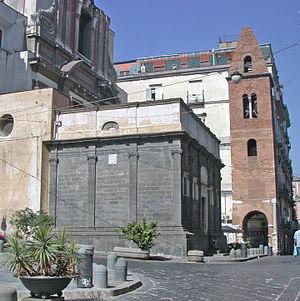
La chapelle Pontano est une petite chapelle d'époque Renaissance qui se trouve dans le centre historique de Naples protégé par l'Unesco, le long du decumanus maximus, entre la via del Sole et la via dei Tribunali. Elle est contiguë à l'église de l'Archiconfrérie du Cappuccio alla Pietrasanta et perpendiculaire à l'église Santa Maria Maggiore alla Pietrasanta. Elle est ouverte à la visite, mais n'est plus consacrée.
L'église Santa Maria Maggiore alla Pietrasanta est une des églises les plus importantes du centre historique de Naples. Elle se trouve contiguë à la chapelle Pontano et à l'église de l'Archiconfrérie du Cappuccio alla Pietrasanta.